Hānaiakamalama

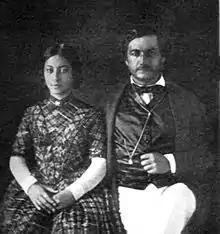
Keoni Ana and his niece Queen Emma.

In 1850, two years after it was completed, the home was purchased at auction by Keoni Ana (John Young II) for $6,000. Young owned the estate until 1857, when he gave it to his niece, Queen Emma. In 1869, Queen Emma added a large room called the Edinburgh Room to the rear of the structure, in preparation for the visit of the Duke of Edinburgh.